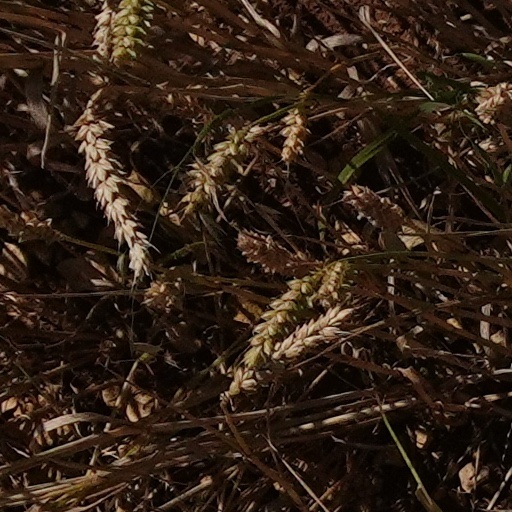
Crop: wheat